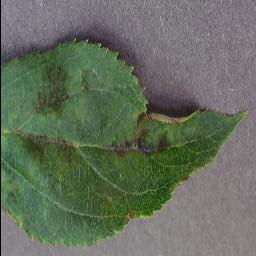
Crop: apple
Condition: scab